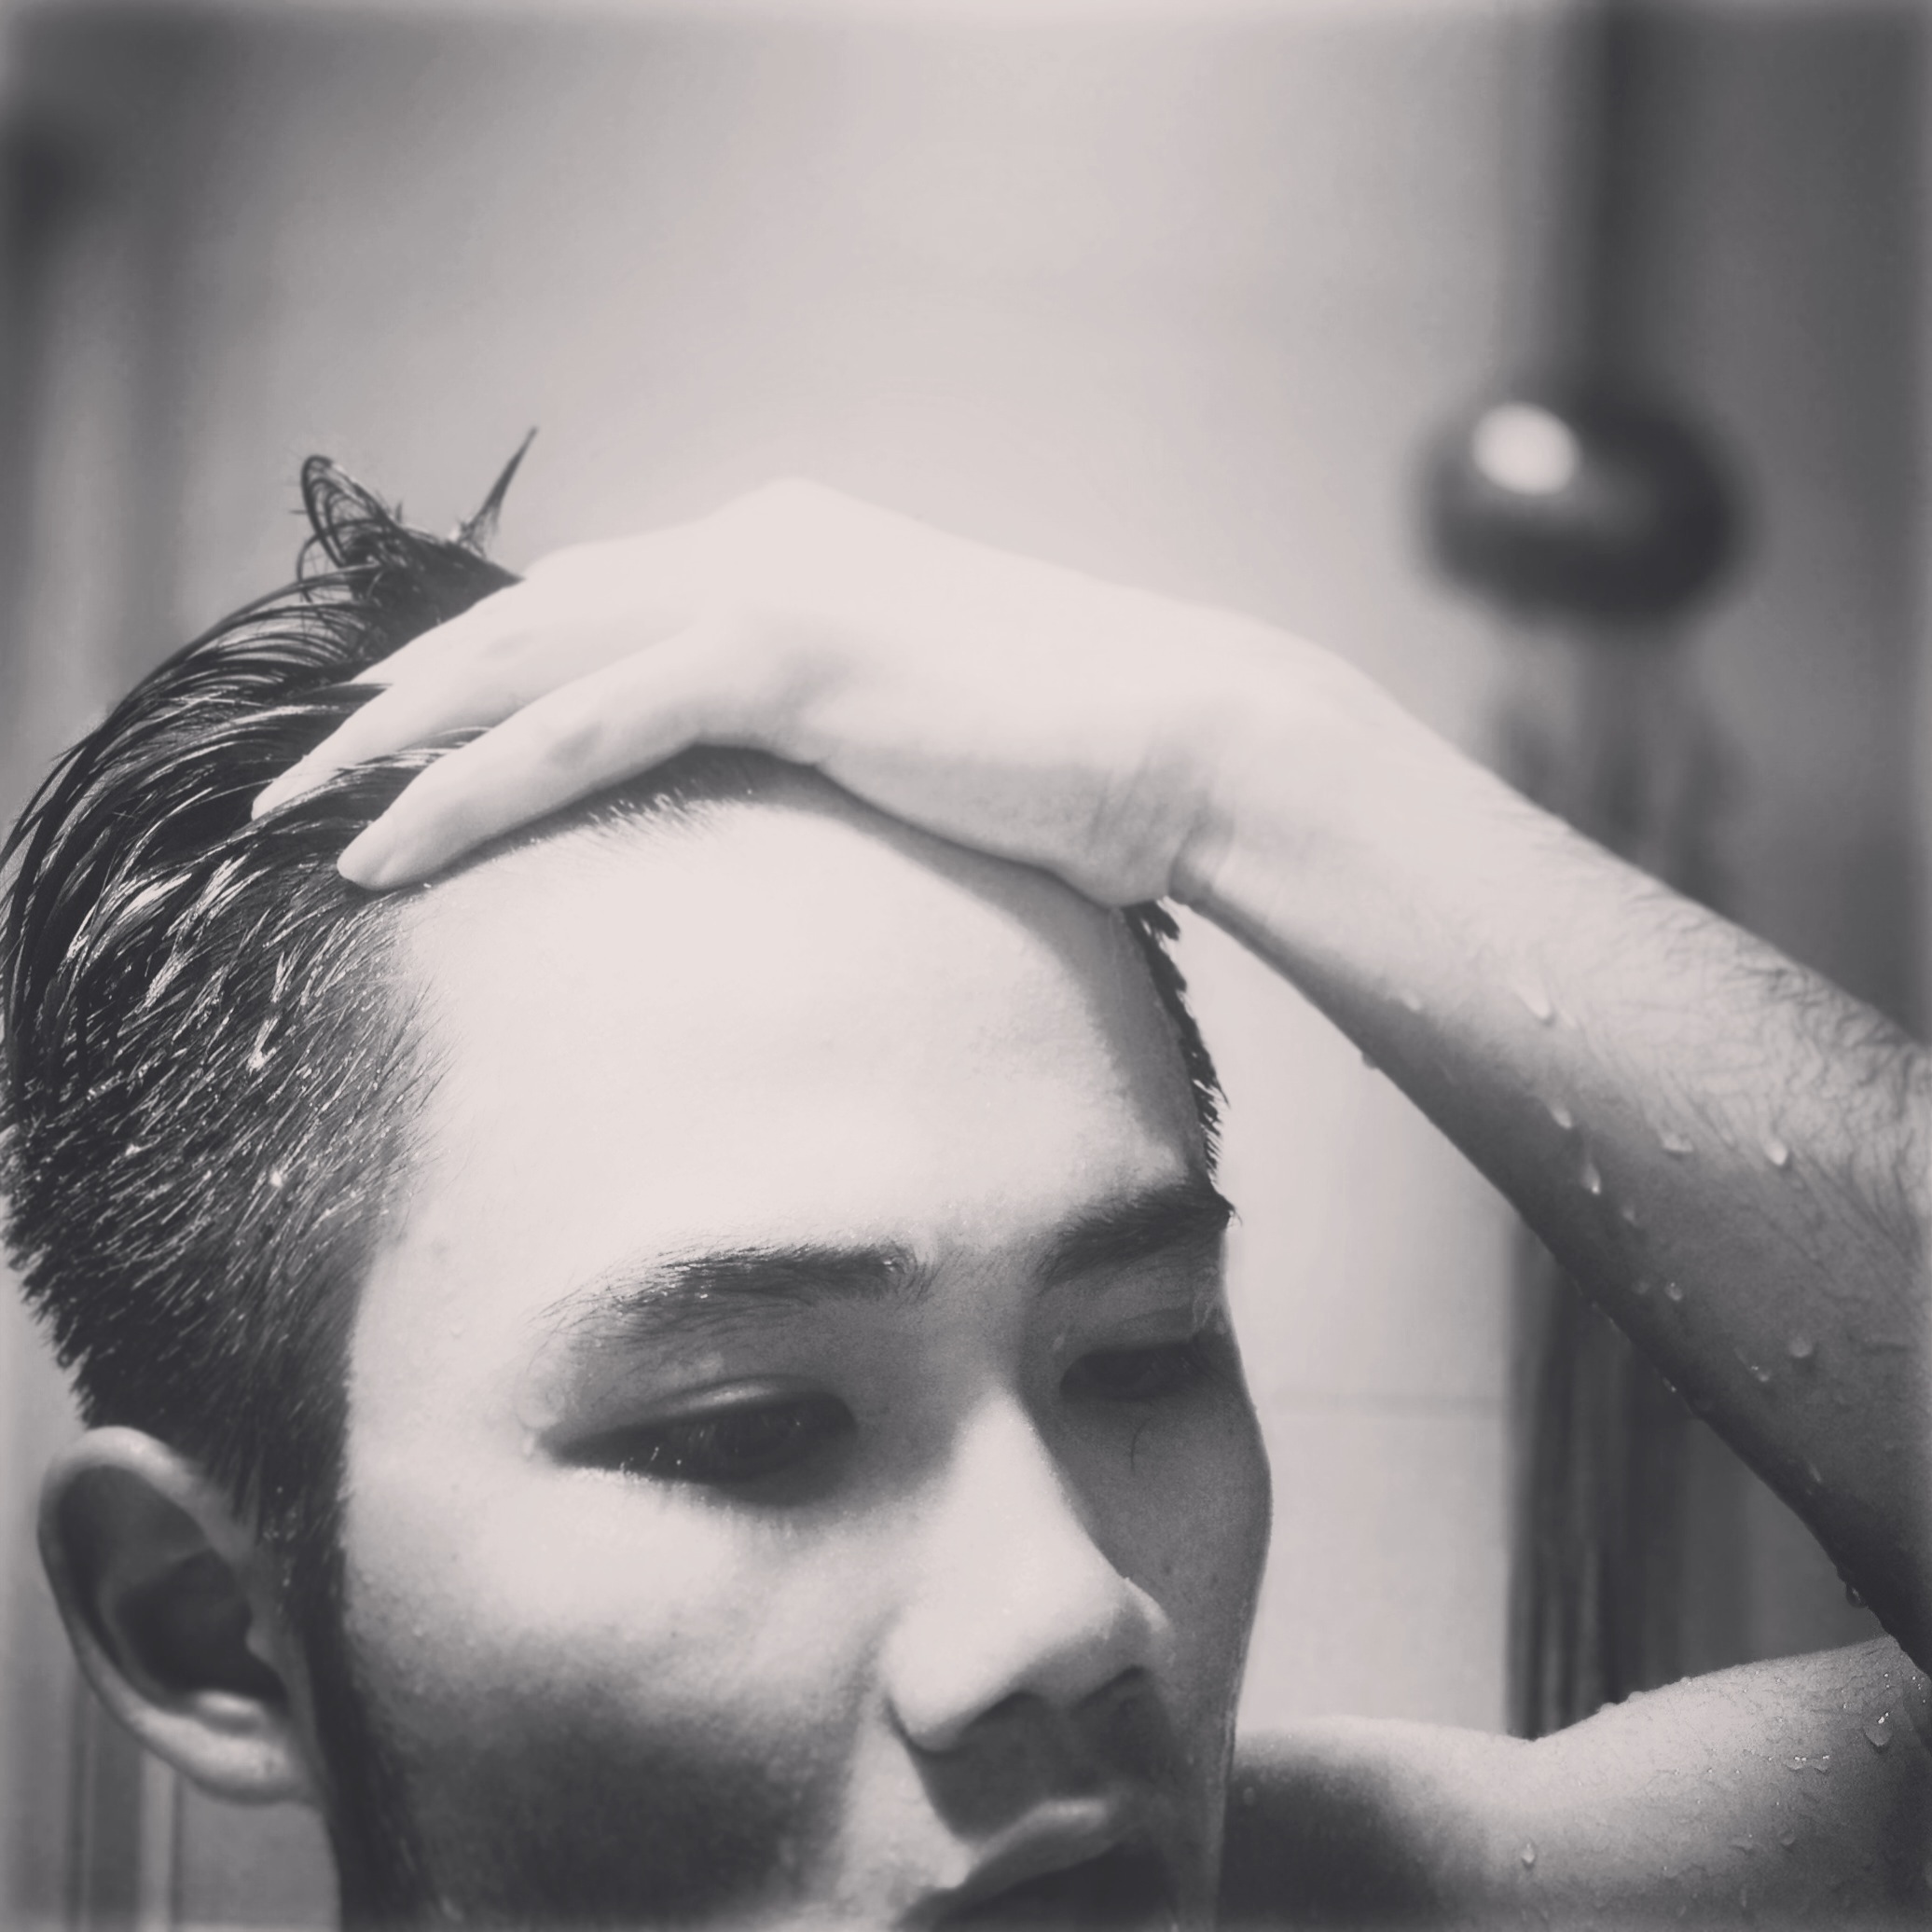
hand, black and white, white, photography, boy, wet, portrait, model, chinese, student, black, monochrome, close up, blackandwhite, face, me, sketch, drawing, eye, head, photograph, beauty, canton, real, uploadedbyflickrmobile, bath, myself, emotion, monochrome photography, art model